Adolphe Aze

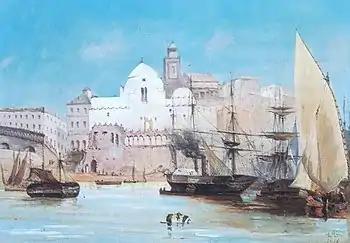
Ships in the Port of Algiers

Valère Adolphe Louis Aze (4 March 1823, Paris – 19 March 1884, Paris) was a French painter; specializing in historical and Orientalist themes.